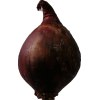
Label: red_onion